Mathare Football for Hope Centre

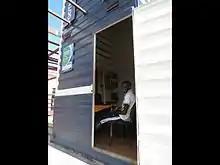
Studio 610 incorporated recycled shipping containers into the design of towers

In order to incorporate the association's sustainability goals, Studio 610 included the following sustainability initiatives in their design of the centre: